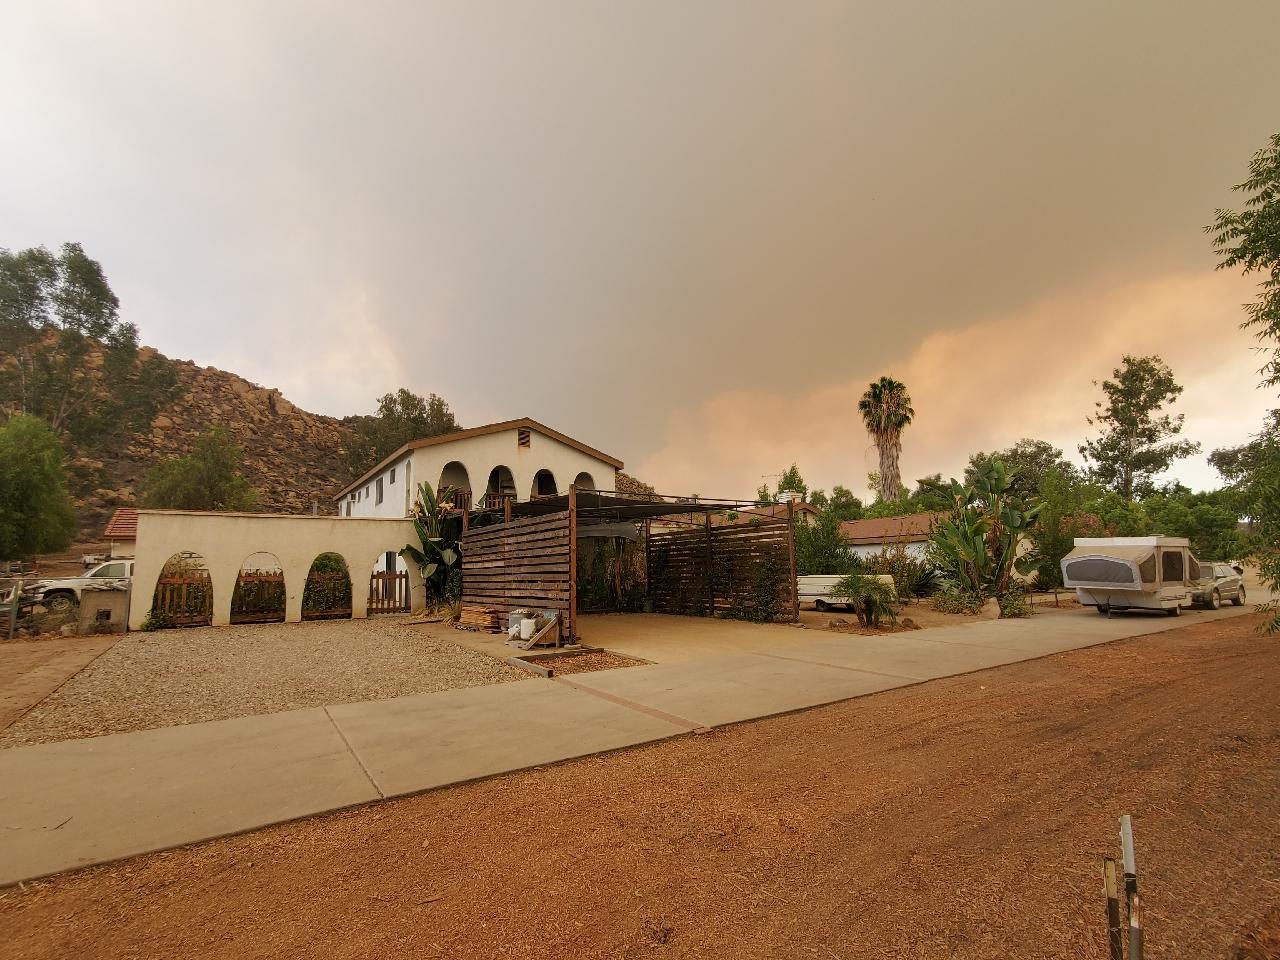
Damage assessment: no_damage